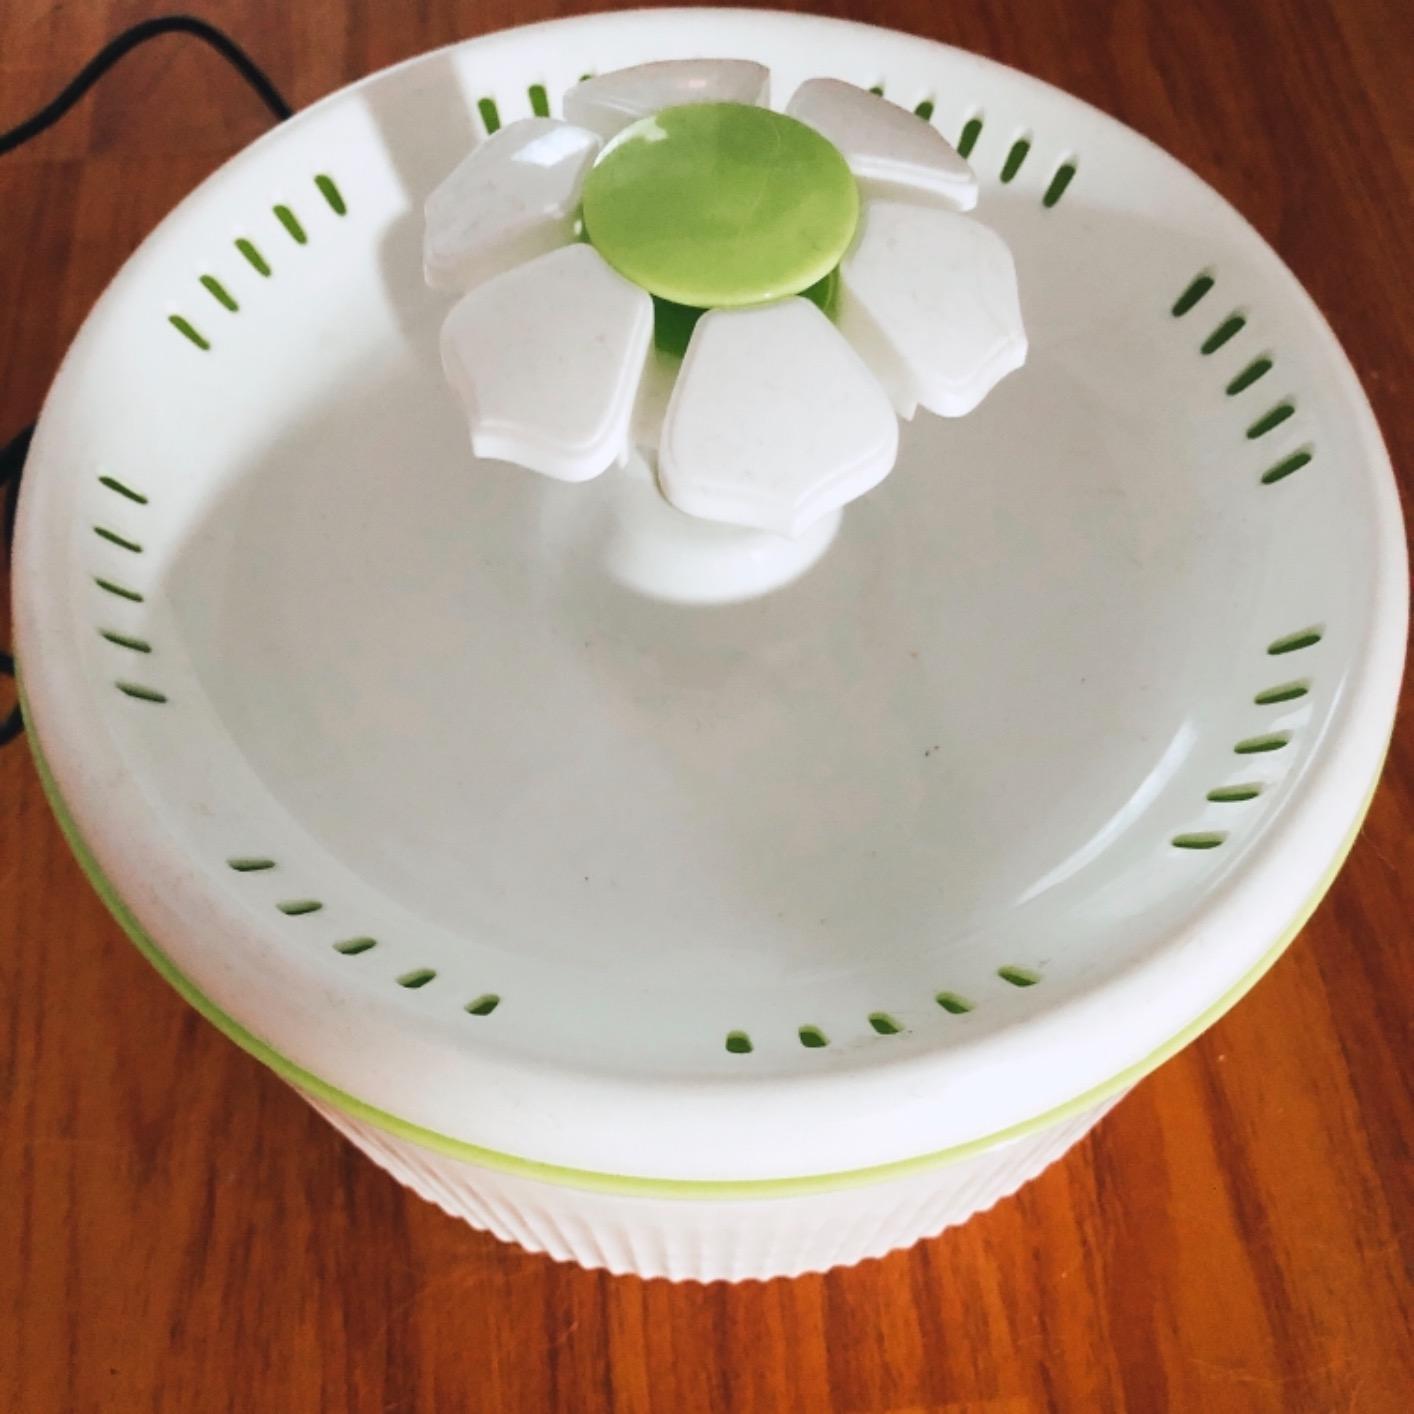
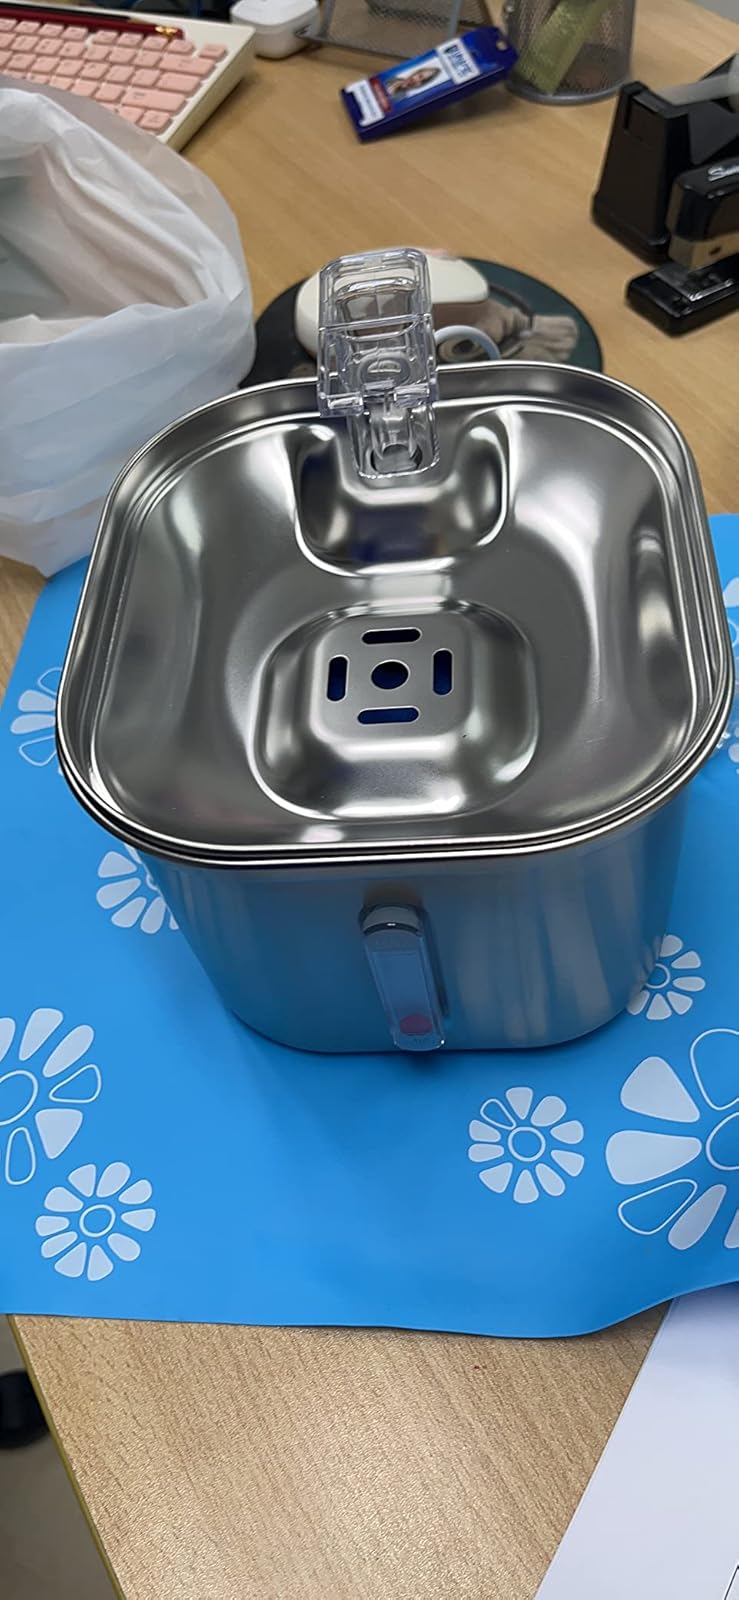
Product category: items_bowl
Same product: no